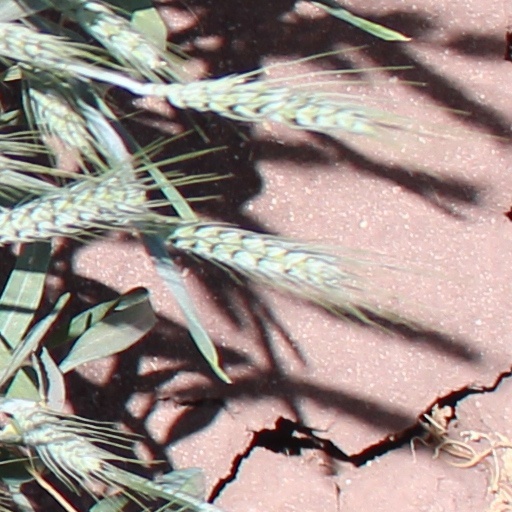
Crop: wheat